Nadi Putra

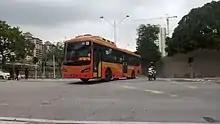
Badanbas-bodied Daewoo BV120MA on route L05.

Originally, Nadi Putra's fleet consisted of several numbers of Optare Metrorider, MAN SL 252 and Hino RK1J buses, however, in 2006, it was replaced with Badanbas-bodied South Korean Daewoo BV120MA NGV buses. The fleet then expanded to 176 buses in 2009 with the additional fleet and the introduction of the shorter Daewoo BS106 buses for routes with sharper corners. Majority of this fleet has been retired in 2019 due to high maintenance cost, however 8 BV120MA's has revived to improve frequencies.